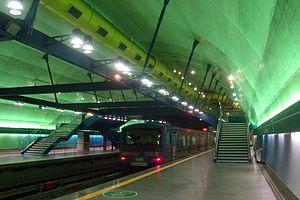
Alto do Ipiranga est une station de la ligne 2 - Verte du métro de São Paulo. Elle a été inauguré le 30 juin 2007. Elle est situé sur l'avenida Dr. Gentil de Moura, à l'intersection de la rua Visconde de Pirajá, dans le district d'Ipiranga.